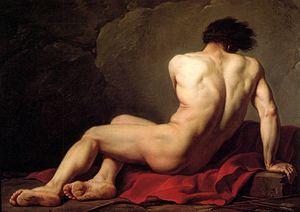
Jacques-Louis David est un peintre et conventionnel français né le 30 août 1748 à Paris et mort le 29 décembre 1825 à Bruxelles. Il est considéré comme le chef de file du mouvement néo-classique, dont il représente le style pictural. Il opère une rupture avec le style galant et libertin de la peinture rococo du XVIIIᵉ siècle représentée à l'époque par François Boucher et Carl Van Loo, et revendique l’héritage du classicisme de Nicolas Poussin et des idéaux esthétiques grecs et romains, en cherchant, selon sa propre formule, à « régénérer les arts en développant une peinture que les classiques grecs et romains auraient sans hésiter pu prendre pour la leur ».
Cherbourg-Octeville est une ancienne commune française du département de la Manche. Résultant de la fusion des communes de Cherbourg et d'Octeville le 1ᵉʳ mars 2000, elle devient commune déléguée de Cherbourg-en-Cotentin, commune nouvelle créée le 1ᵉʳ janvier 2016 et issue de la fusion de Cherbourg-Octeville, Équeurdreville-Hainneville, La Glacerie, Querqueville et Tourlaville.
Cherbourg-en-Cotentin est une ville située dans le département de la Manche en région Normandie, au nord de la péninsule du Cotentin. Elle est peuplée de 79 200 habitants. C'est une ville portuaire possédant la plus grande rade artificielle d'Europe et la seconde au monde. C'est également, avec les villes d'Avranches et de Coutances, une des trois sous-préfectures du département de la Manche et également la préfecture maritime de la Manche et de la mer du Nord. La commune est généralement appelée Cherbourg, du nom de son principal et plus ancien pôle urbain.